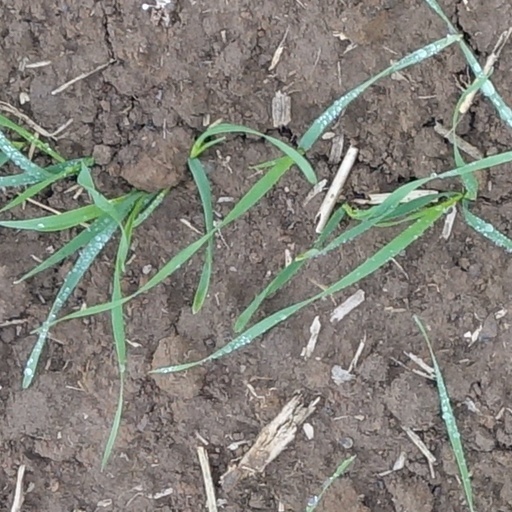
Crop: wheat